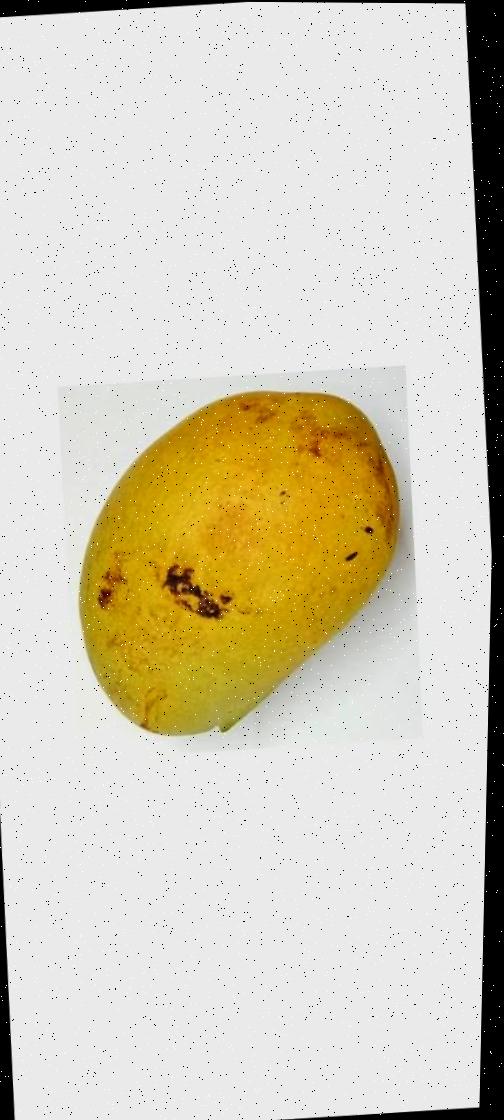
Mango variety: Bari-11